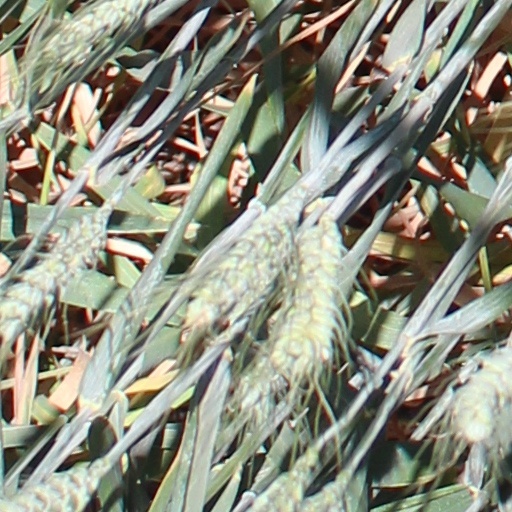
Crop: wheat